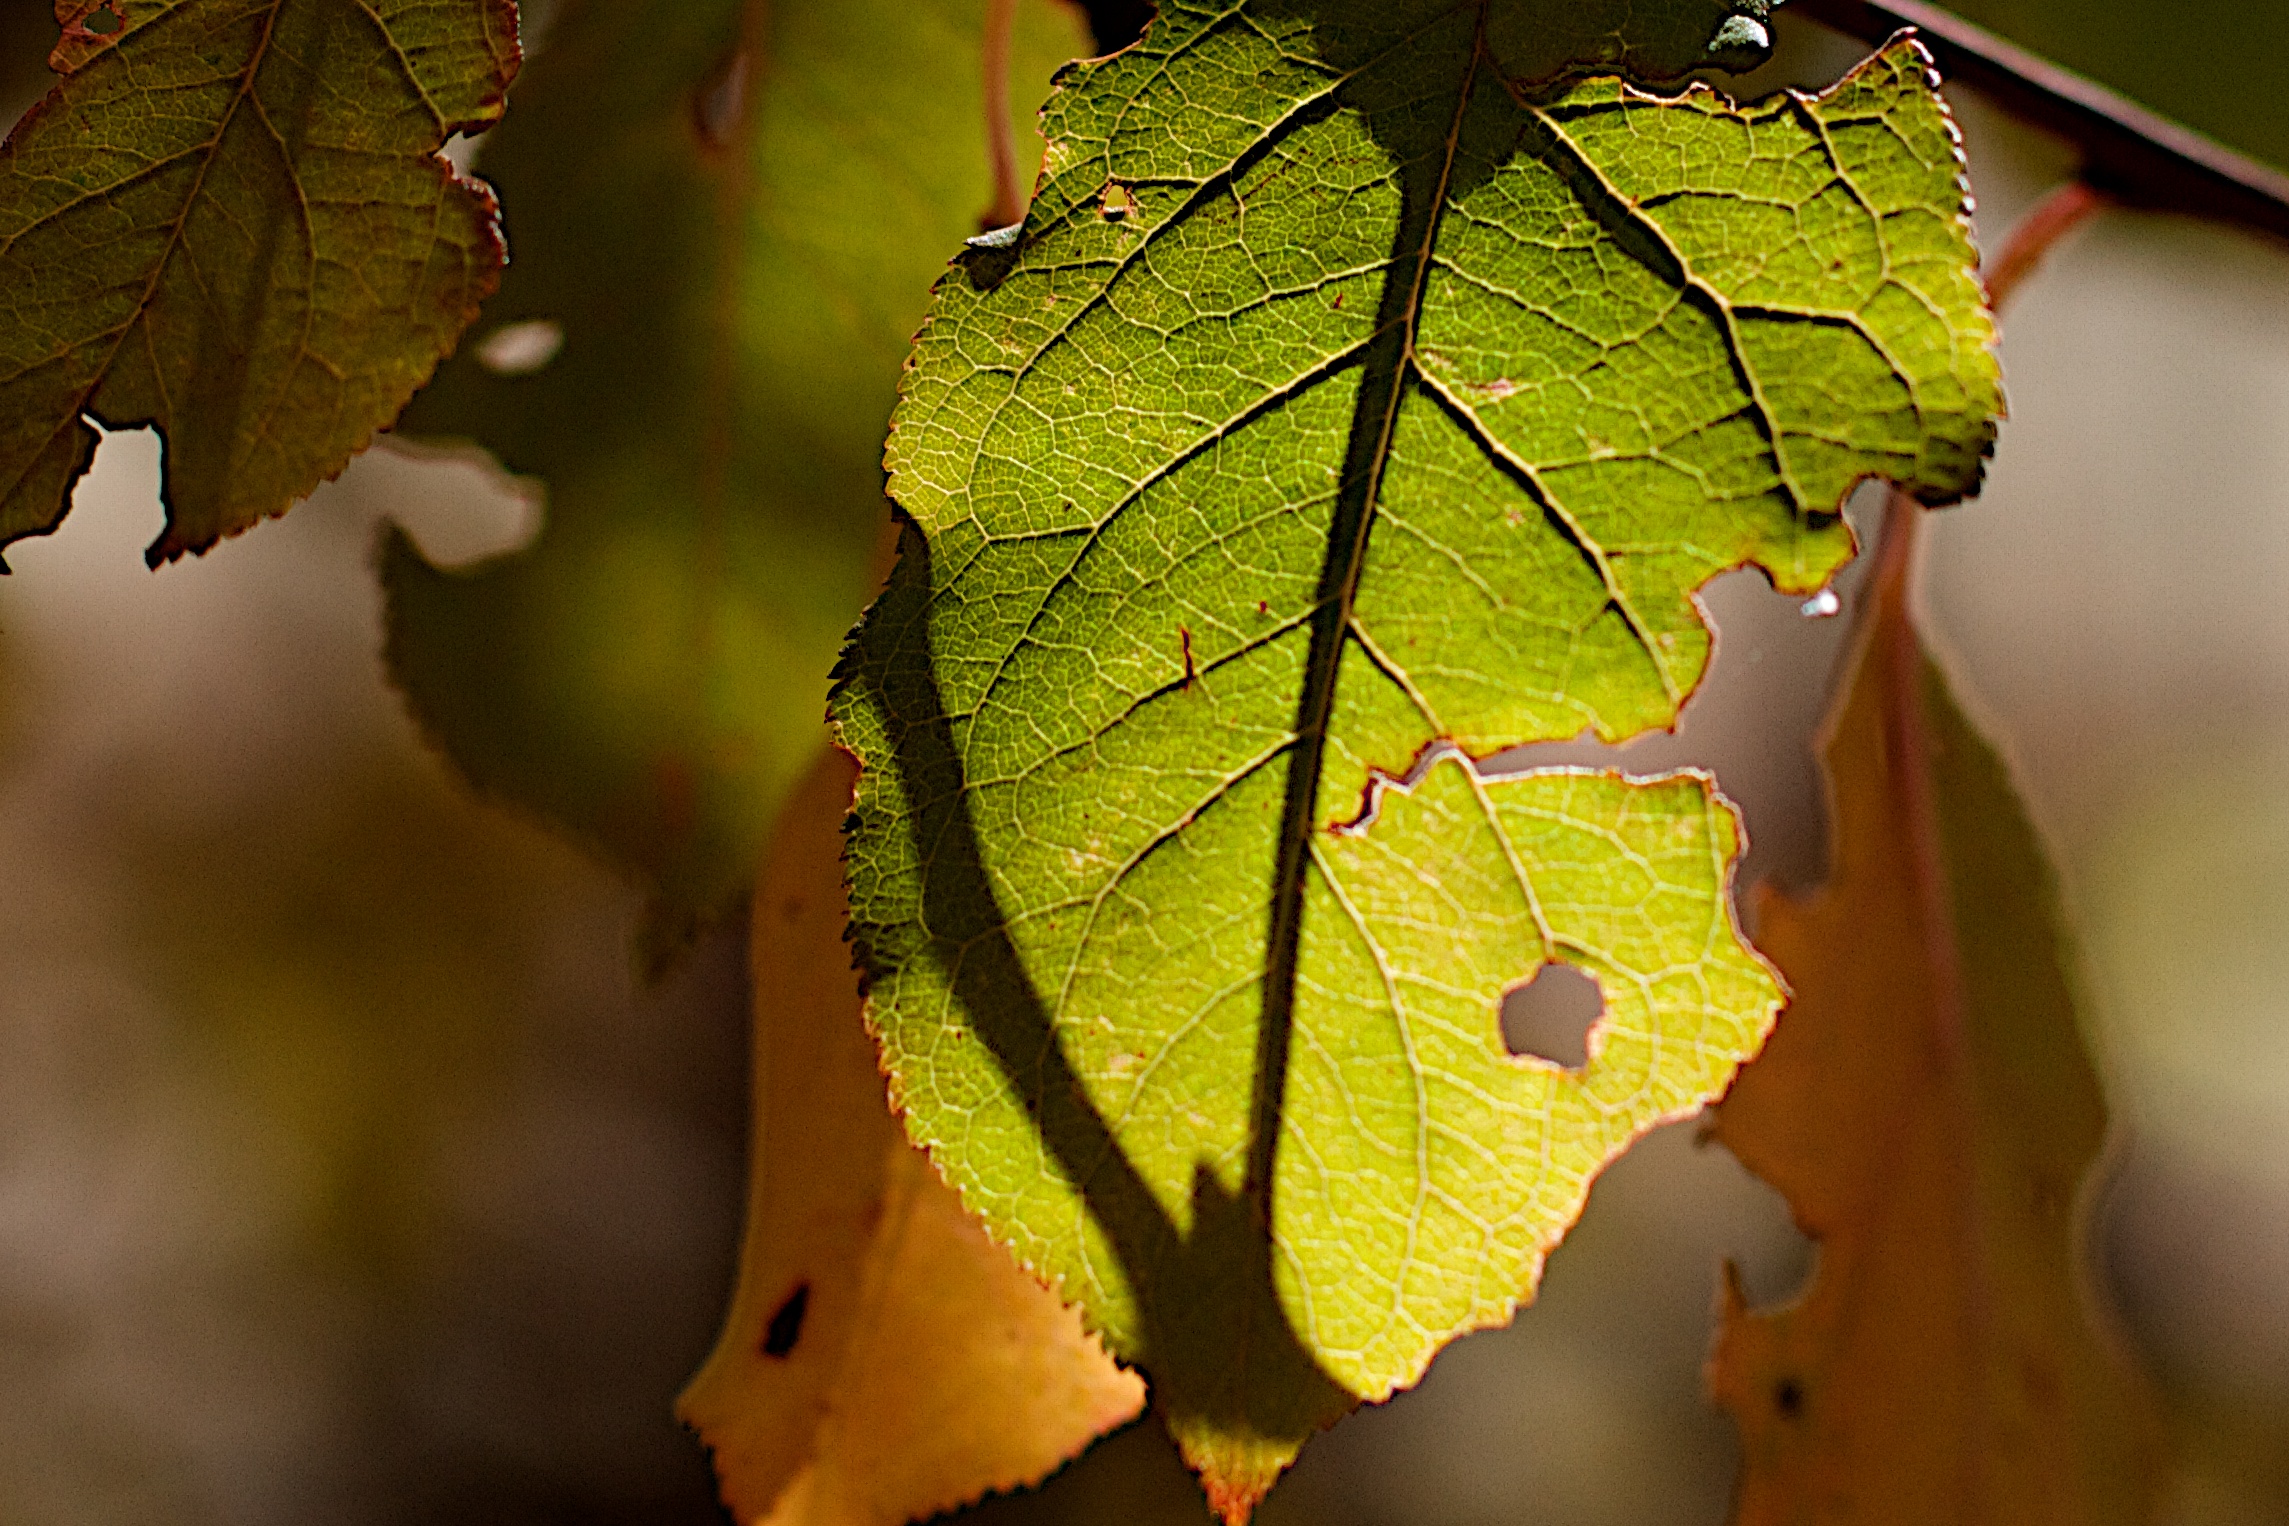
tree, nature, branch, plant, sunlight, leaf, flower, green, autumn, botany, yellow, flora, season, maple tree, maple leaf, close up, deciduous, macro photography, flowering plant, plant stem, woody plant, land plant